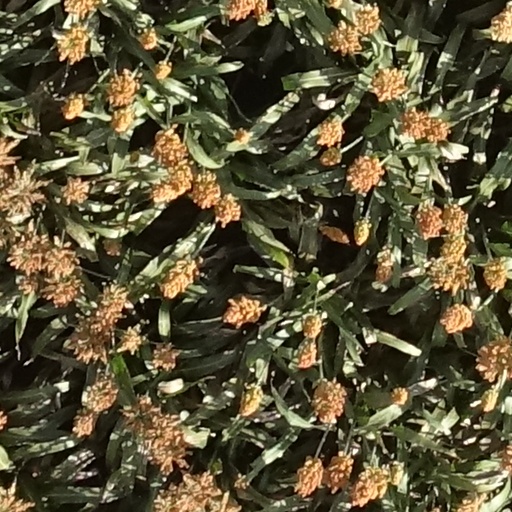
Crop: sorghum